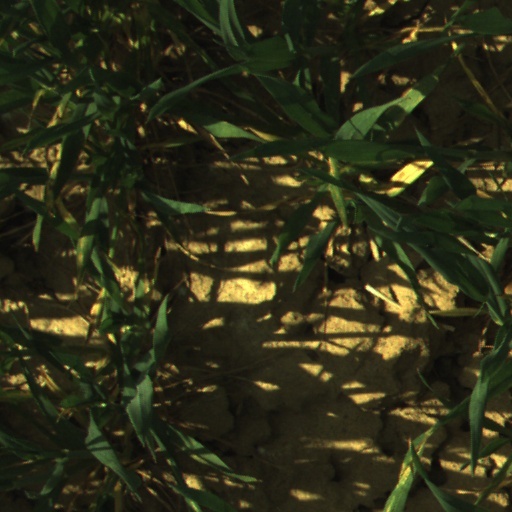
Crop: wheat